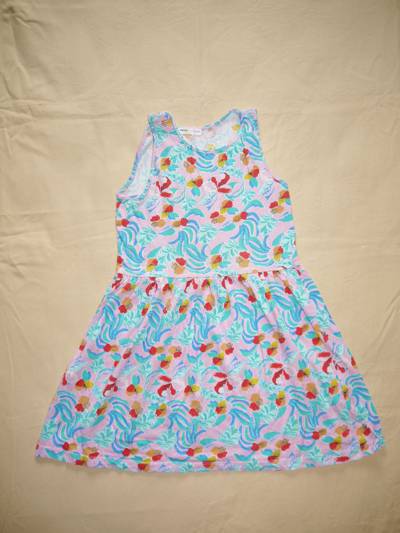
Waste category: clothes